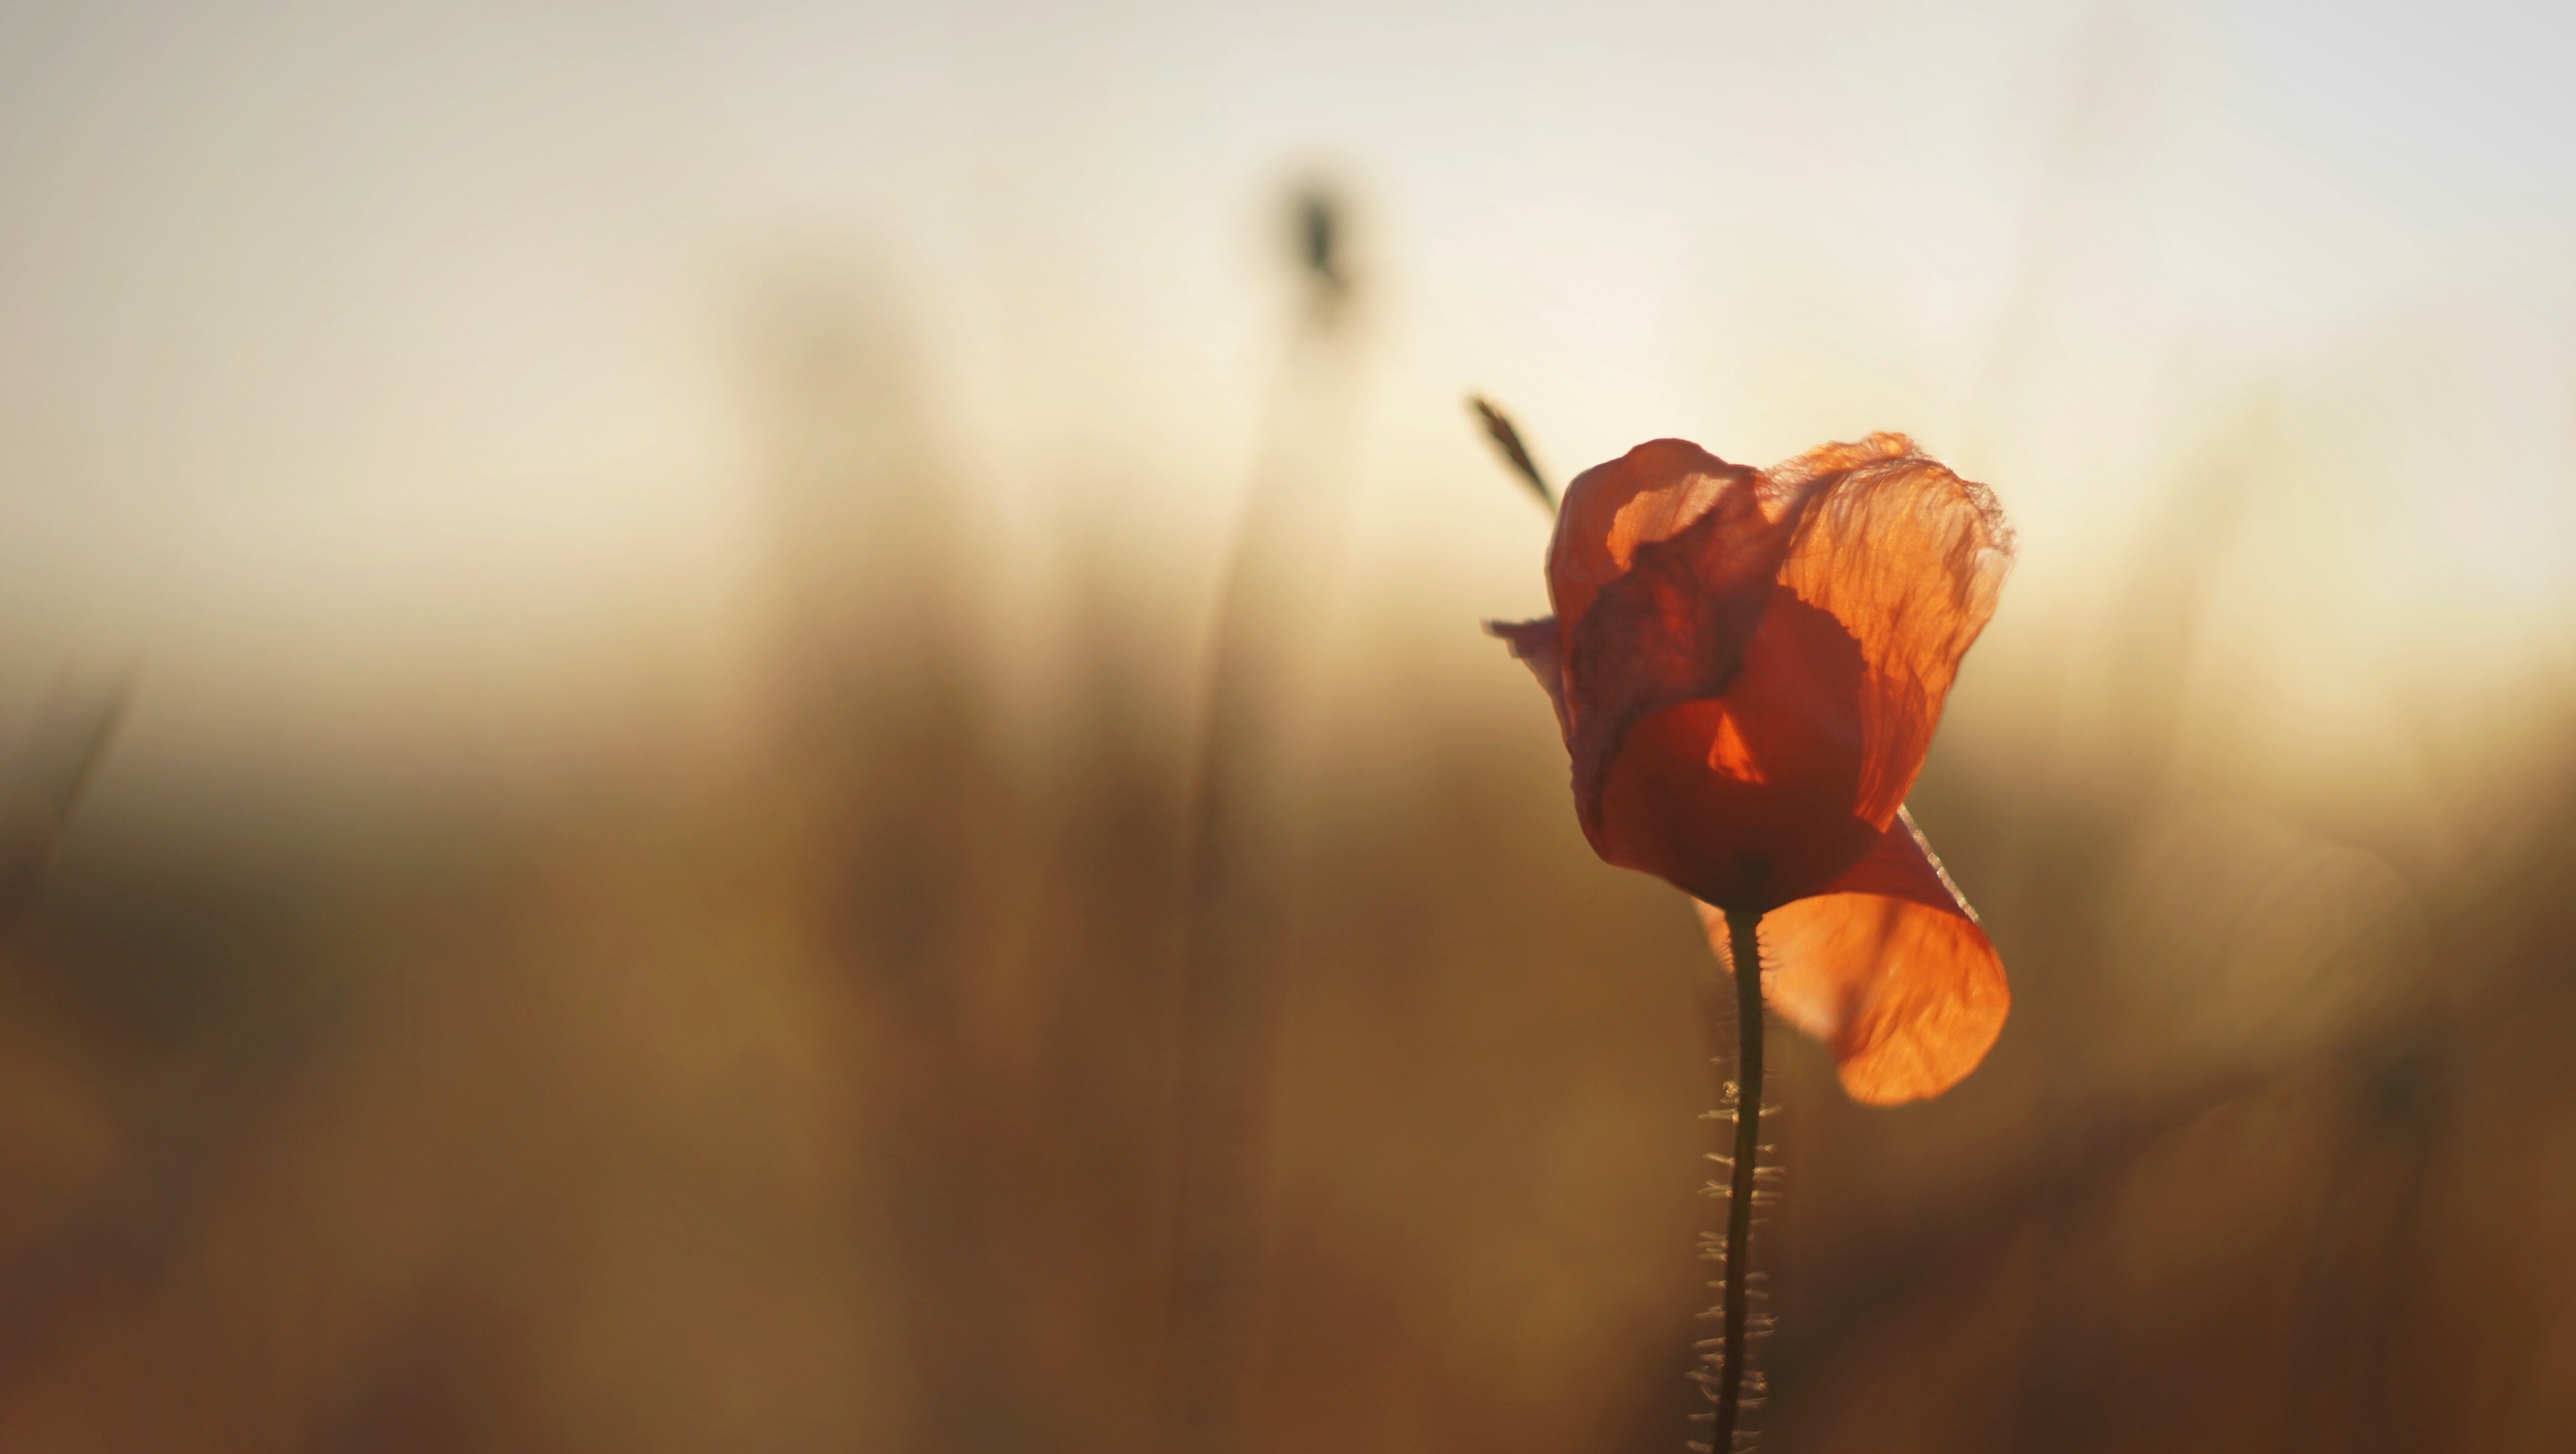
nature, branch, light, plant, sunset, photography, sunlight, morning, leaf, flower, petal, reflection, red, color, autumn, yellow, flora, close up, macro photography, flowering plant, plant stem